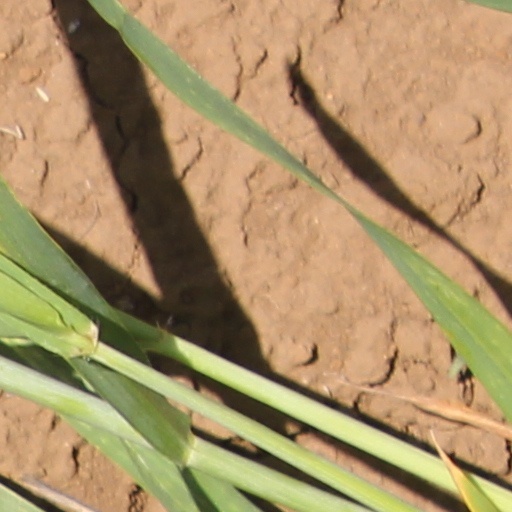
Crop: wheat